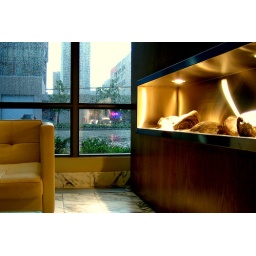
The ground floor of a condo in Toronto; from the suites we get a close view of Lake Ontario.